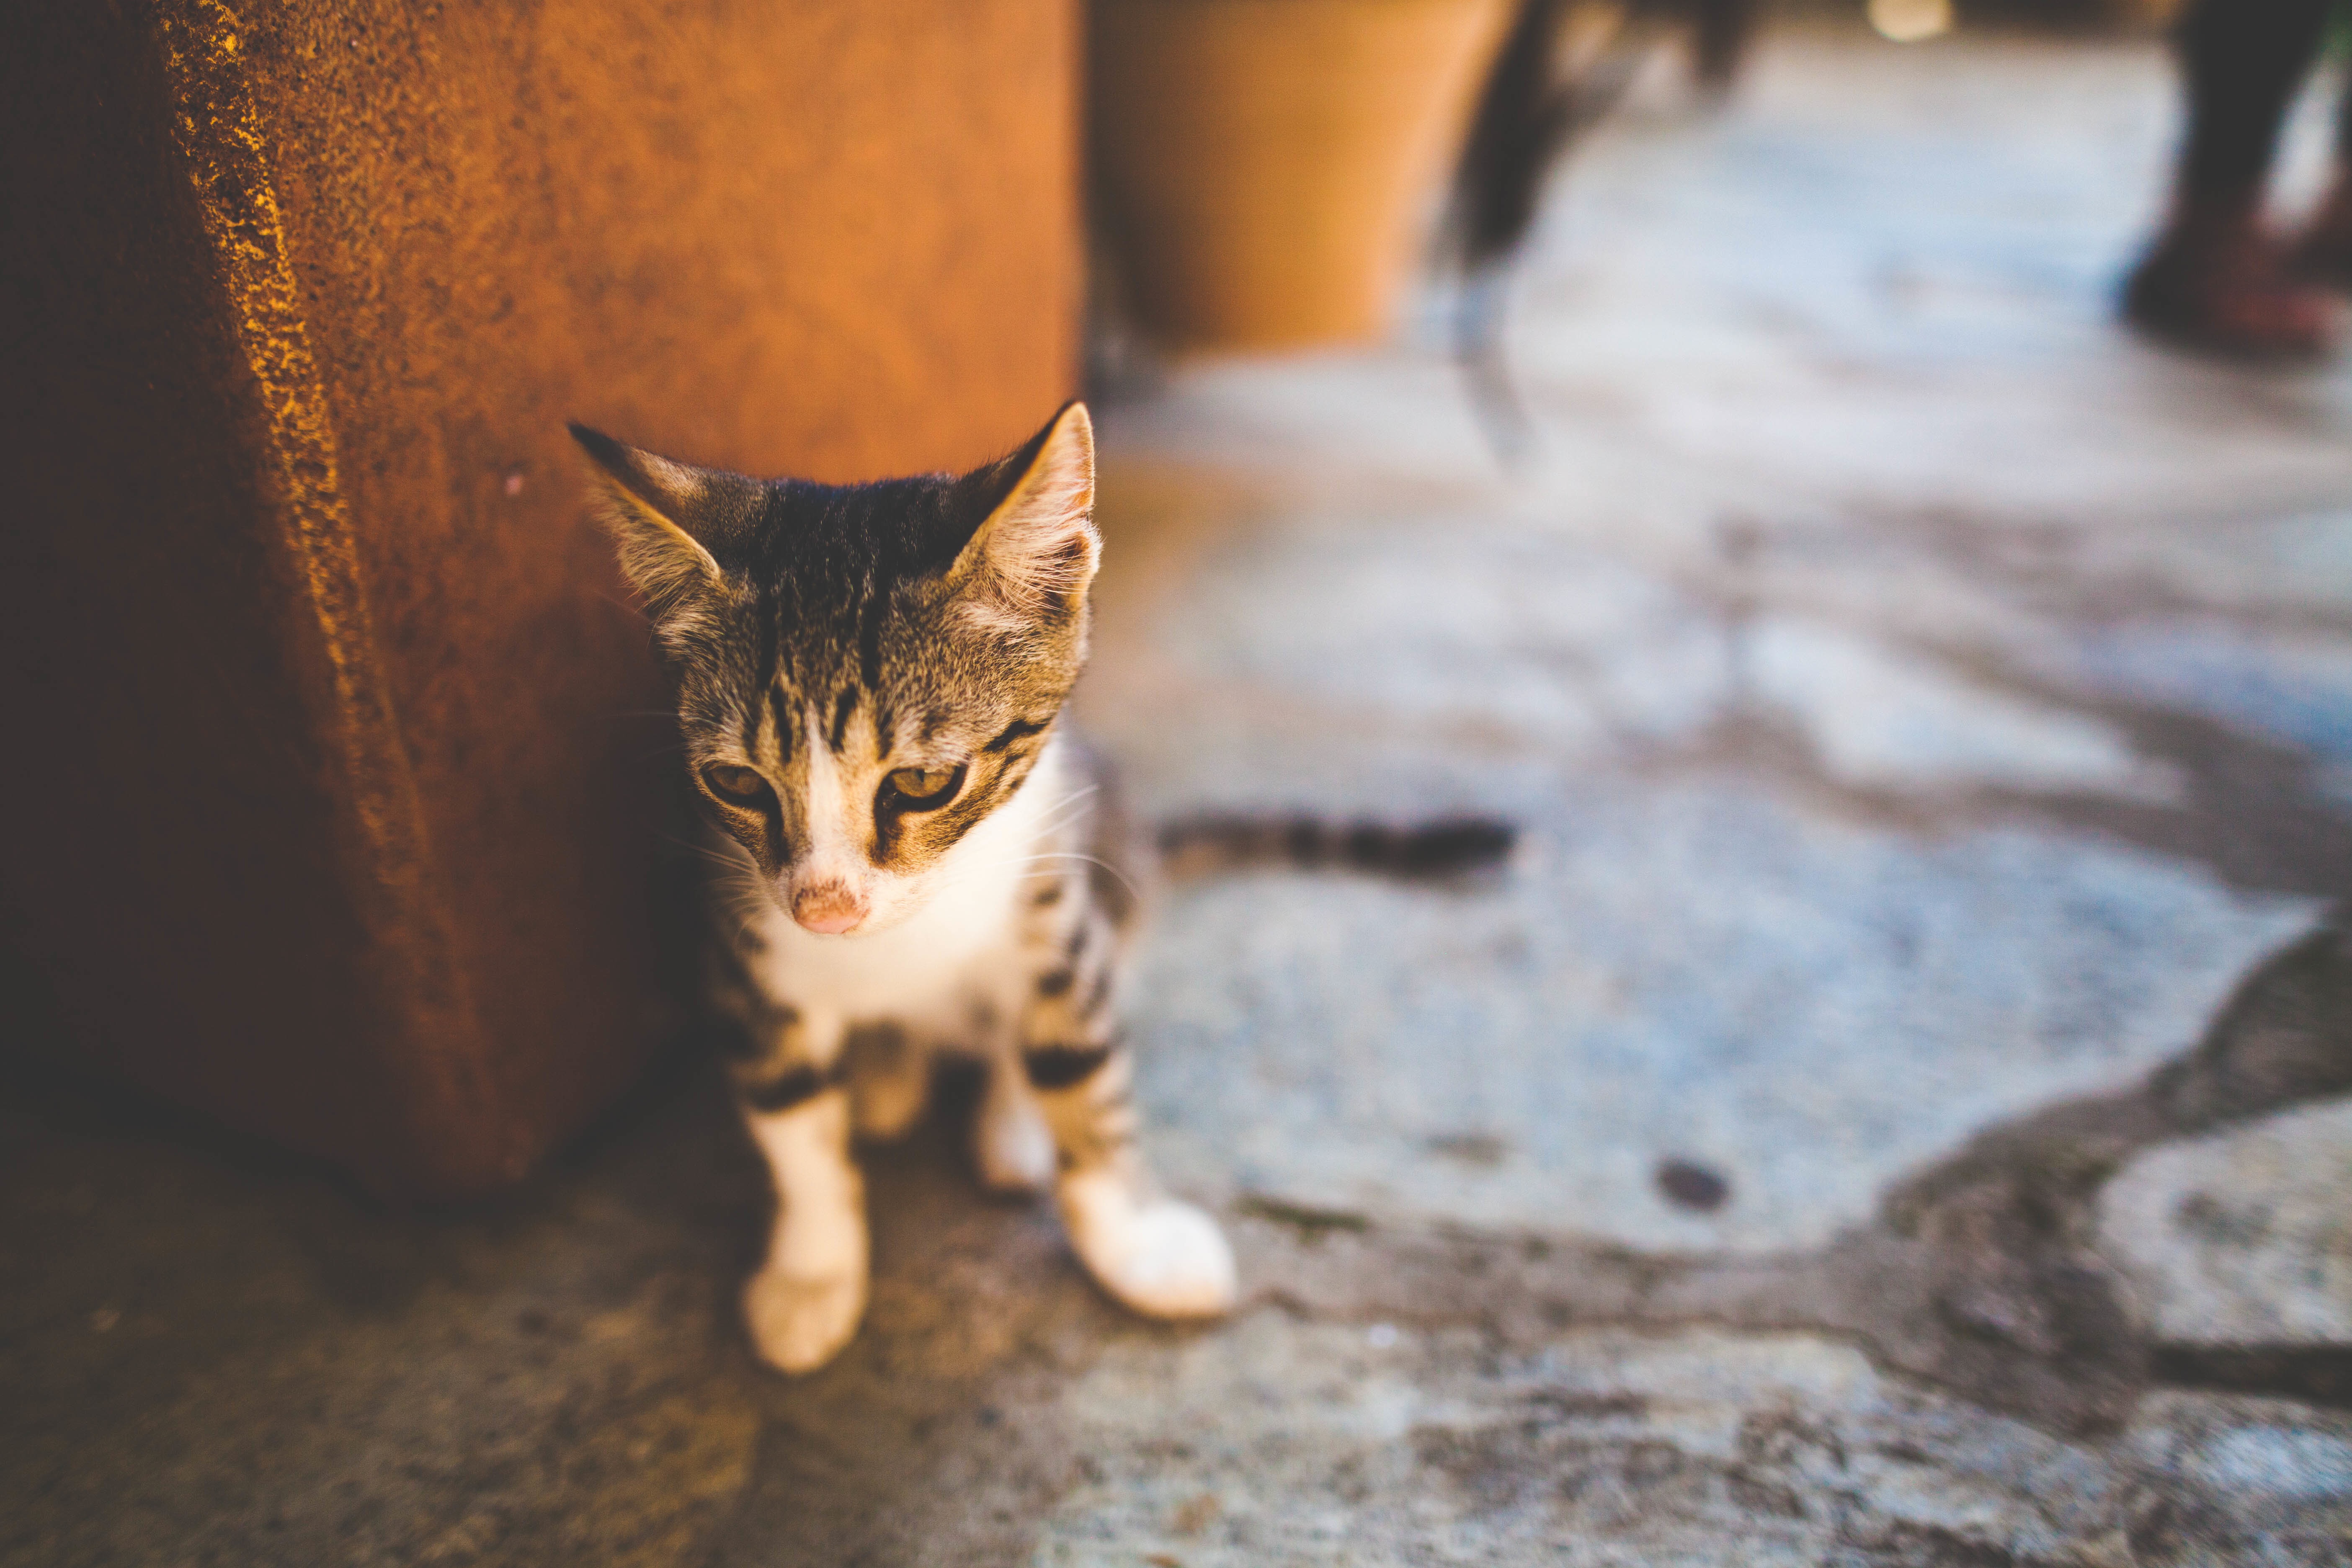
animal, pet, kitten, cat, mammal, whisker, fauna, whiskers, vertebrate, bengal, small to medium sized cats, cat like mammal